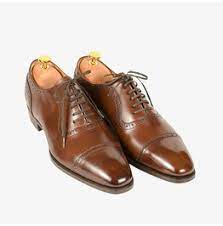
Label: Brogue